Sir James Lowther, 4th Baronet

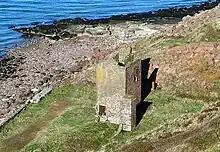
Saltom pit

Lowther then exploited the greater ease with which water ingress could be coped with by sinking a pit at the western edge of the Howgill colliery, close to the sea shore at Saltom. Work began early in 1730, and the pit was officially opened in May 1732 with great celebration (an ox-roast in the street; a public dinner for the Justices of the Peace and the principal inhabitants (with many toasts...)). The Newcastle Courant thought the celebrations fully justified; because of the scale of the undertaking ('the Attempt being generous and great': a shaft twelve foot by ten had been sunk seventy-seven fathoms (the deepest a pit had been sunk in any part of Europe) to a three-yard thick coal seam (the Main Band) in twenty-three months, using thirty barrels of gunpowder, and without any loss of life or limb by the workforce); because of the difficulties overcome ( which "would have discourag'd all common Undertakers" (a "blower" of firedamp had been encountered at forty-two fathoms) but had been overcome by the 'unparallel'd Conduct and Skill of Sir James Lowther's Managers, Messieurs John and Carlisle Spedding'); but above all 'The perfecting of this costly Undertaking renders a universal Joy to the Inhabitants...; because the consequence is such as makes certain a valuable Colliery for many Generations'.